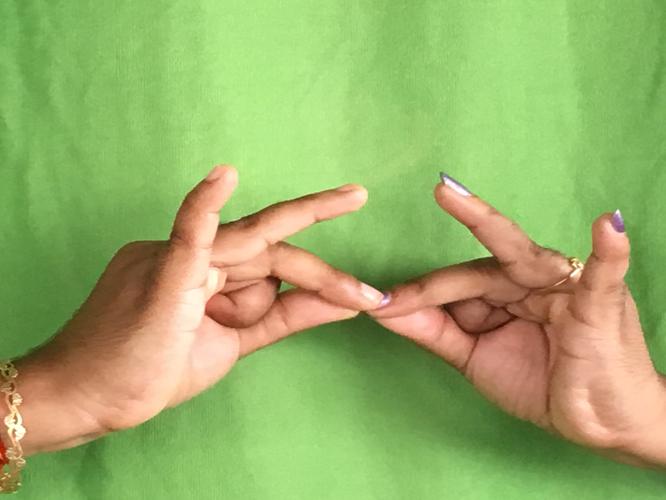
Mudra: Sakata
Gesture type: double_hand